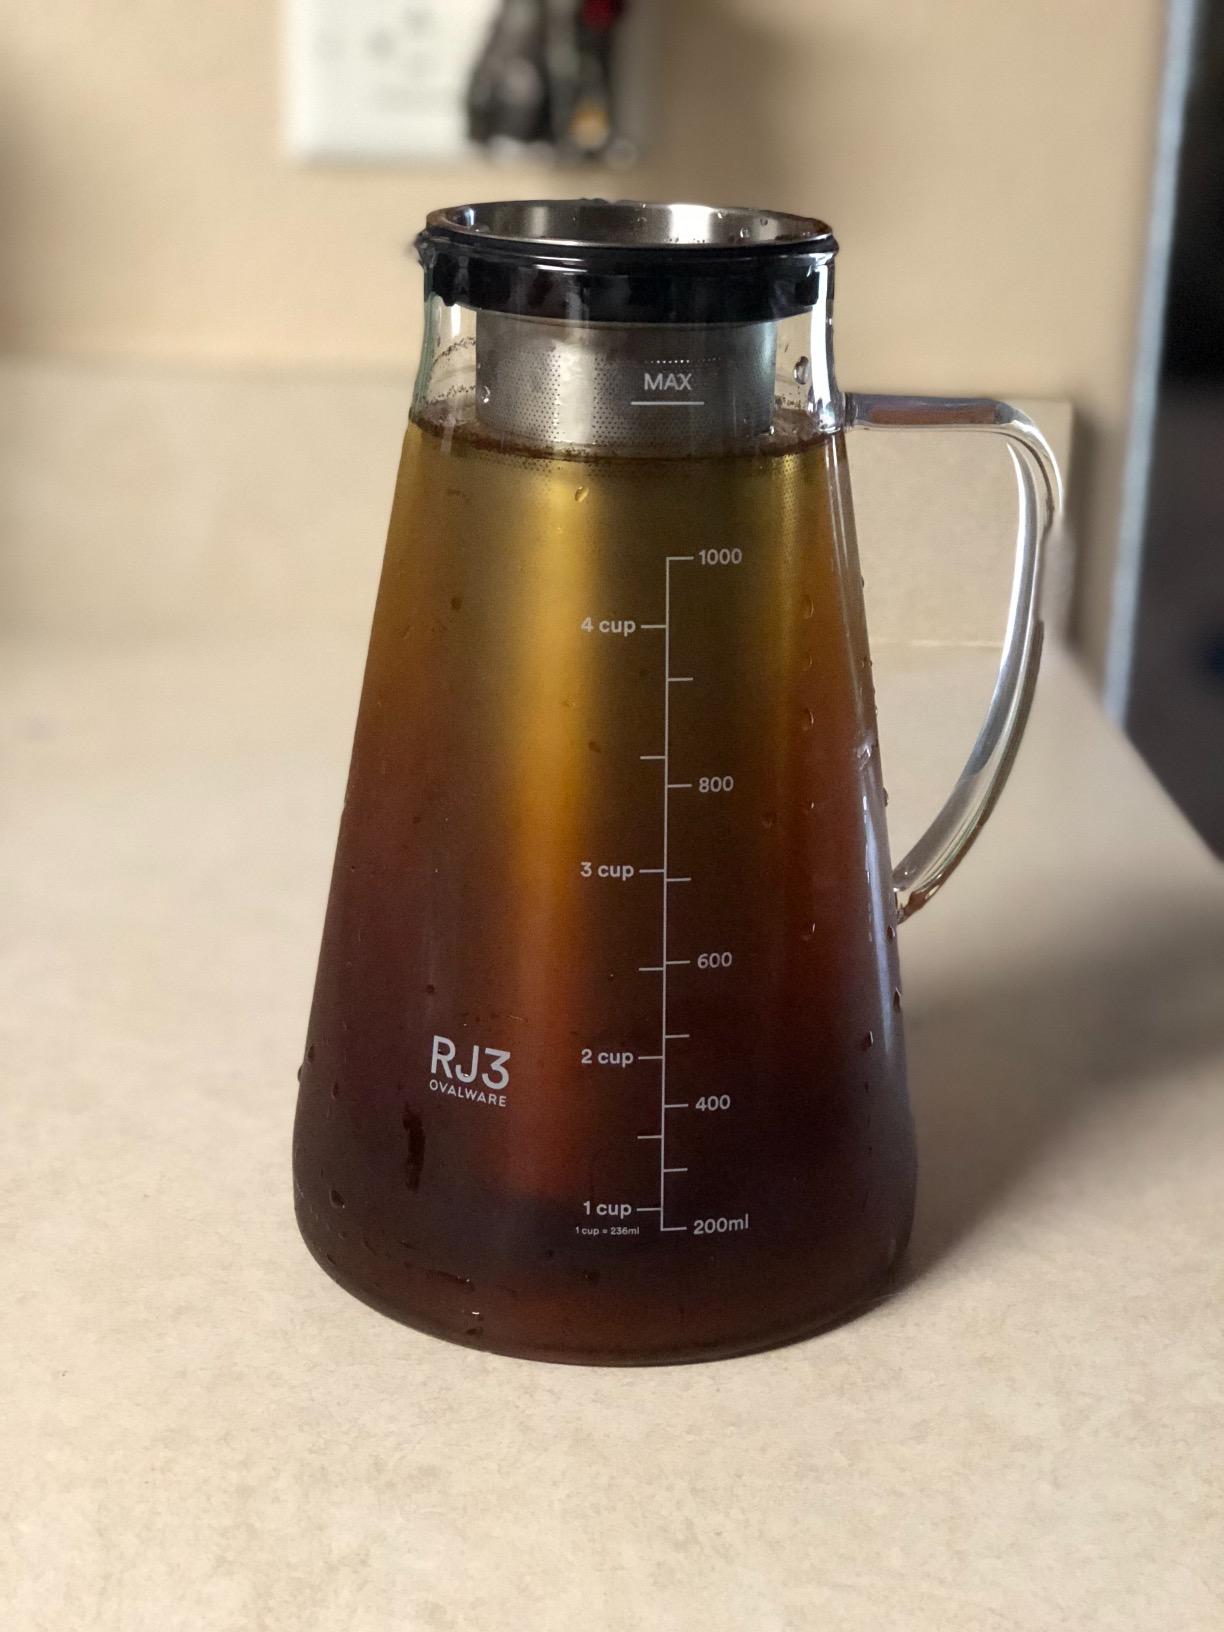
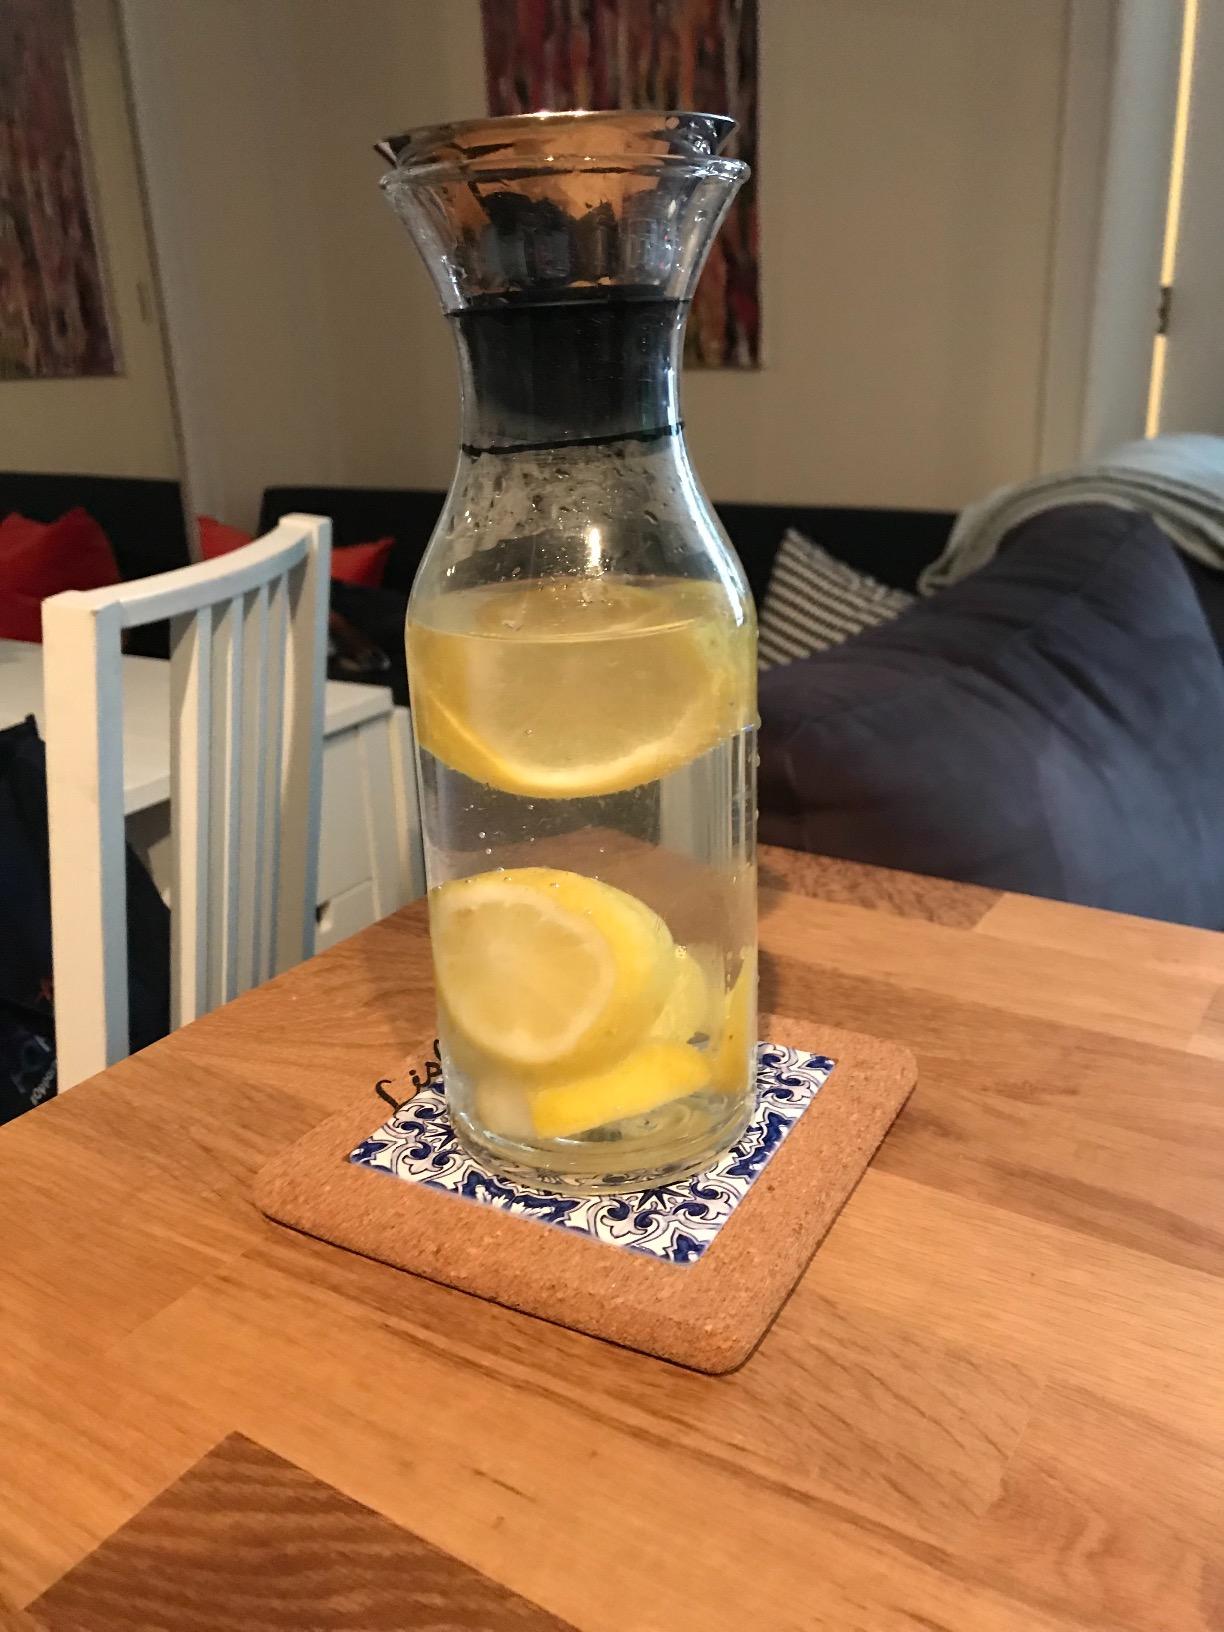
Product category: items_tea
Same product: no